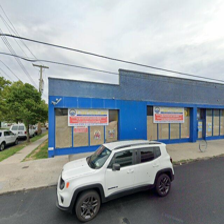
Label: streetView